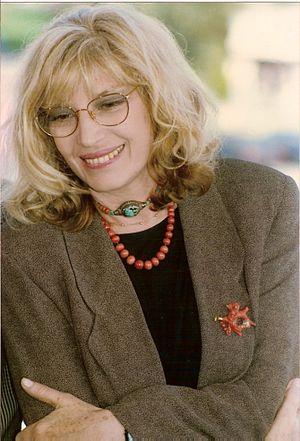
Monica Vitti
Monica Vitti, de son nom d'état civil Maria Luisa Ceciarelli, est une actrice, scénariste et réalisatrice italienne, née à Rome le 3 novembre 1931.